Application-specific integrated circuit

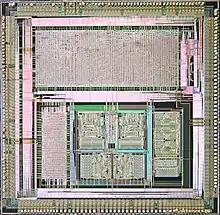
Microscope photograph of custom ASIC (486 chipset) showing gate-based design on top and custom circuitry on bottom

By contrast, full-custom ASIC design defines all the photolithographic layers of the device. Full-custom design is used for both ASIC design and for standard product design.